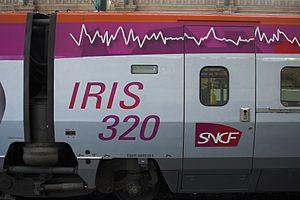
Le TGV IRIS 320 est une rame TGV particulière de la SNCF, lancée en 2006. Elle a été conçue afin de surveiller et de mesurer les lignes classiques, et surtout les lignes à grande vitesse du réseau ferroviaire français et frontalier.